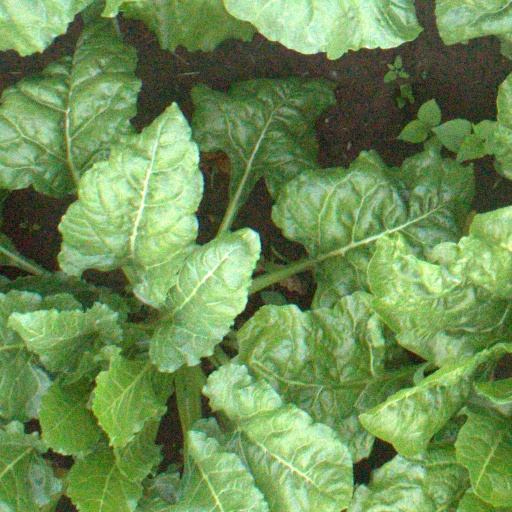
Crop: sugar beet